List of power stations in Queensland

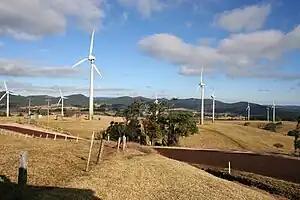
Windy Hill Wind Farm, 2007

These wind farms use the power of wind to turn wind turbines to generate all of the electricity they produce.